Pat Stapleton (ice hockey)

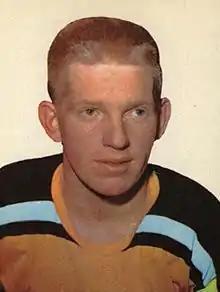
Stapleton with the Boston Bruins in 1962

Patrick James "Whitey" Stapleton (July 4, 1940 – April 8, 2020) was a Canadian ice hockey player. A defenceman, Stapleton played 15 seasons in the National Hockey League (NHL) and the World Hockey Association (WHA), most notably for the Chicago Black Hawks. He was the father of Mike Stapleton, who had a lengthy career in the NHL.